66391 Moshup

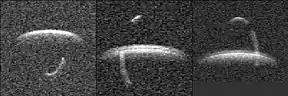
Radar images of Moshup and Squannit taken at Goldstone

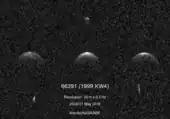
Collage of radar images taken at Arecibo in May 2019

According to radiometric observations from Arecibo Observatory, the asteroid has an effective mean diameter of 1.317 kilometers. The observations were taken from May 21–23, 2001, by Lance A. M. Benner, Steven J. Ostro, Jon D. Giorgini, Raymond F. Jurgens, Jean-Luc Margot and Michael C. Nolan.